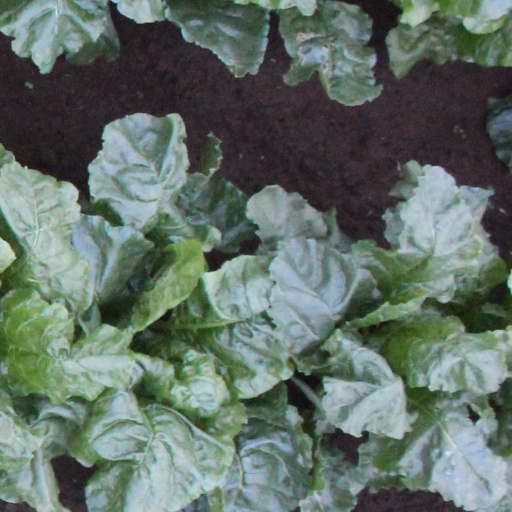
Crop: sugar beet